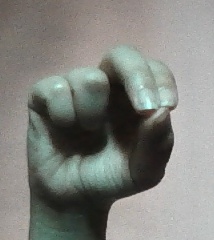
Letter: gaaf